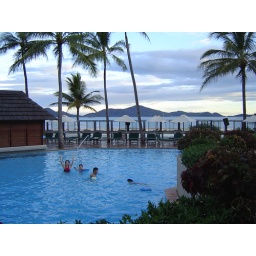
It had a bar in the pool - Liz's favourite water feature of all time!